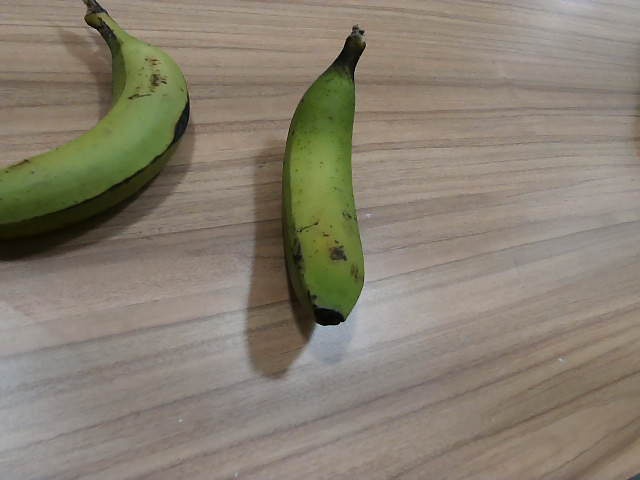
Label: Raw_Banana